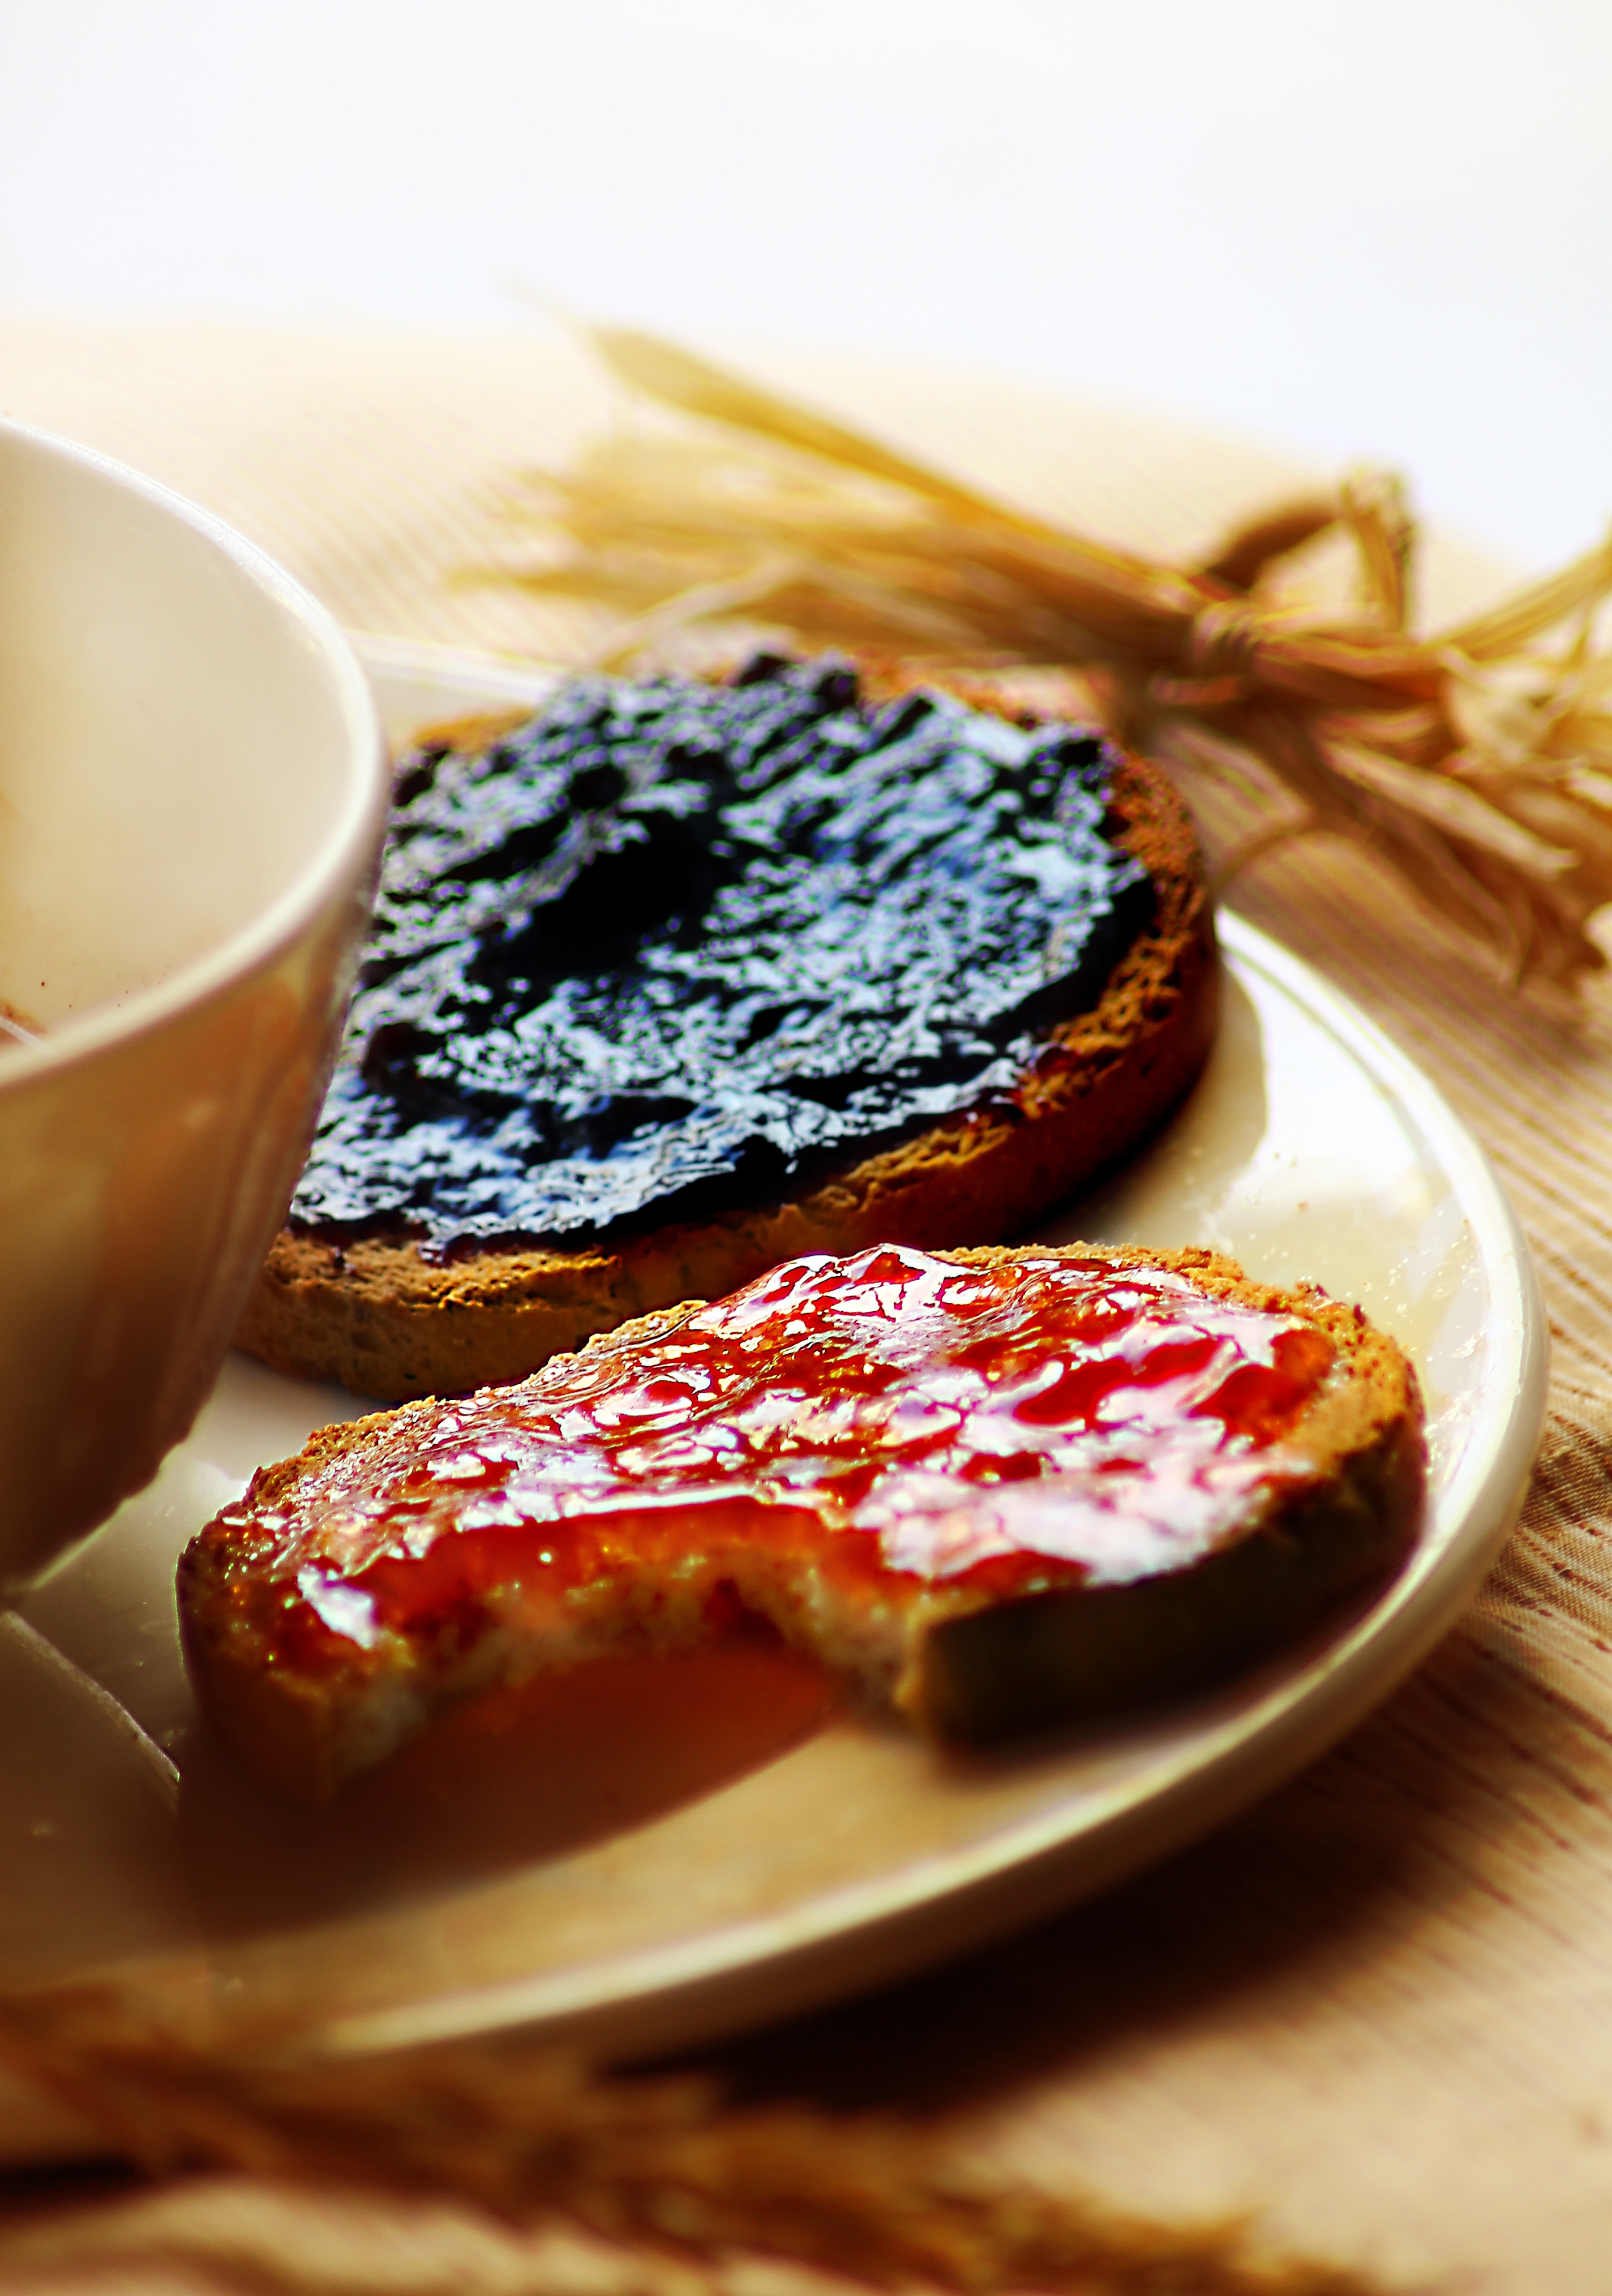
dish, meal, food, produce, breakfast, meat, cuisine, asian food